Heritage railway

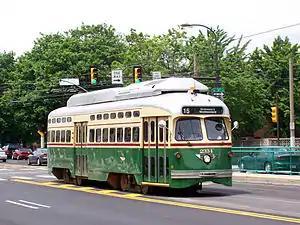
A SEPTA route 15 PCC trolley in Philadelphia around 2006

The Bernina railway line is a single-track railway line forming part of the Rhaetian Railway (RhB). It links the spa resort of St. Moritz, in the canton of Graubünden, Switzerland, with the town of Tirano, in the Province of Sondrio, Italy, via the Bernina Pass. Reaching a height of above sea level, it is the third highest railway crossing in Europe. It also ranks as the highest adhesion railway of the continent, andwith inclines of up to 7%as one of the steepest adhesion railways in the world. The elevation difference on the section between the Bernina Pass and Tirano is , allowing passengers to view glaciers along the line. On 7 July 2008, the Bernina line and the Albula railway line, which also forms part of the RhB, were recorded in the list of UNESCO World Heritage Sites, under the name "Rhaetian Railway in the Albula / Bernina Landscapes". The whole site is a cross-border joint Swiss-Italian heritage area. Trains operating on the Bernina line include the Bernina Express.